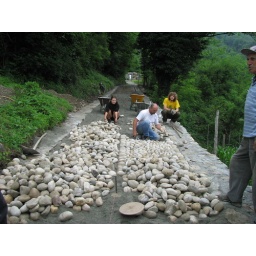
The wheelbarrows in the back were used to bring the rocks and sand down from the top of the road